Two by Twos

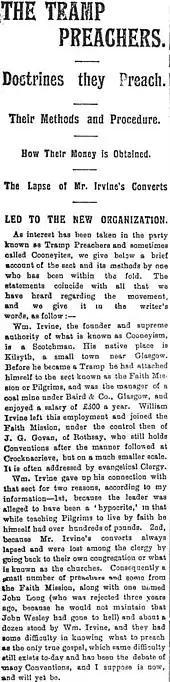
Extract of an article from "The Impartial Reporter and Farmers' Journal" from 1910 documenting the early phases of the church. See endnote for link to the full article.

The attention of Belfast newspapers was initially drawn to the Two by Twos church because of its open-air baptismal rites. The baptisms took place in public settings such as streams, lakes, or the sea, even in cold weather. The outdoor "dippings" and accompanying sermons attracted large crowds.